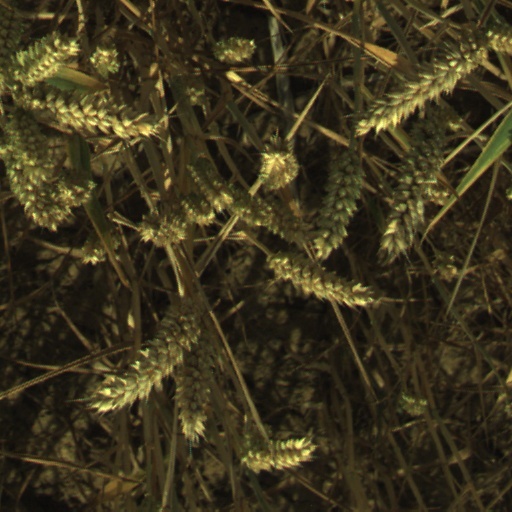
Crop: wheat